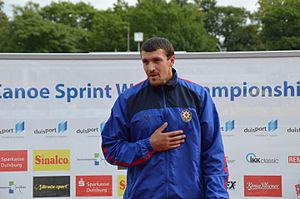
Valentin Demyanenko est un céiste ukrainien puis azerbaïdjanais né le 23 octobre 1983 à Tcherkassy. Il a remporté pour l'Azerbaïdjan la médaille d'argent en C1 200 mètres aux Jeux olympiques d'été de 2016 à Rio de Janeiro.